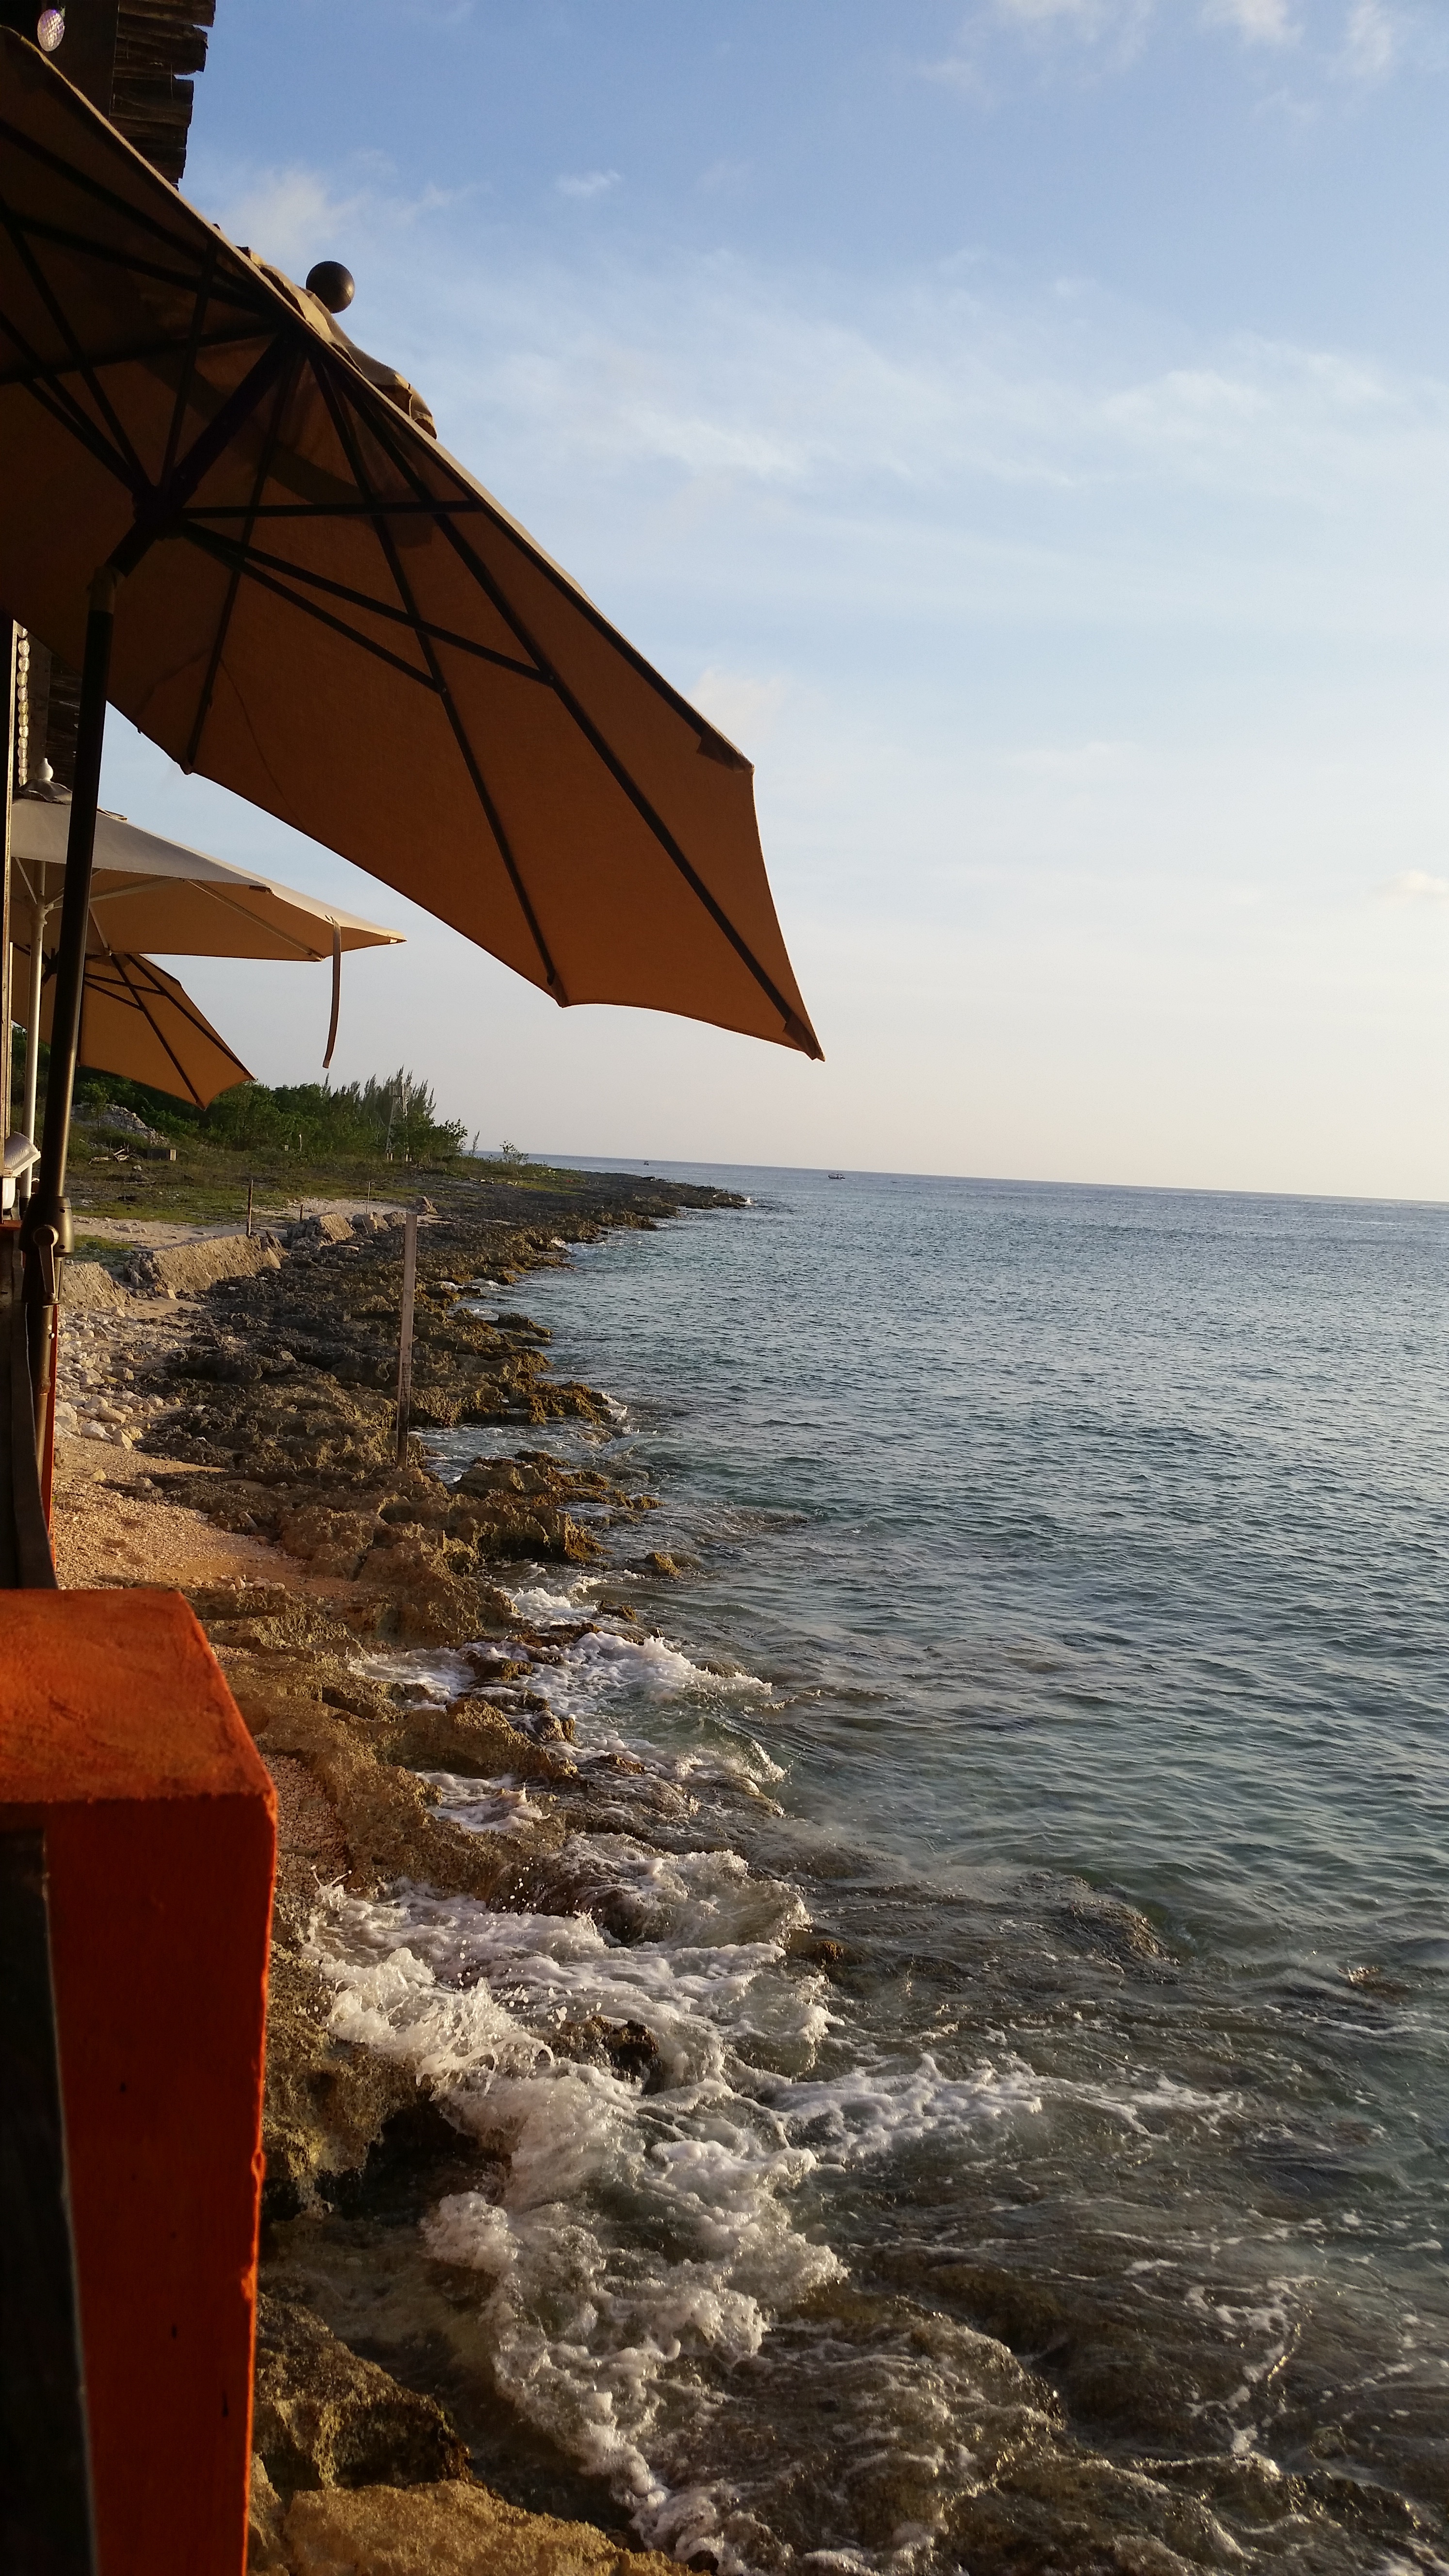
beach, sea, coast, water, rock, ocean, horizon, sunset, sunlight, shore, wave, wind, vacation, cove, tower, bay, terrain, body of water, cape